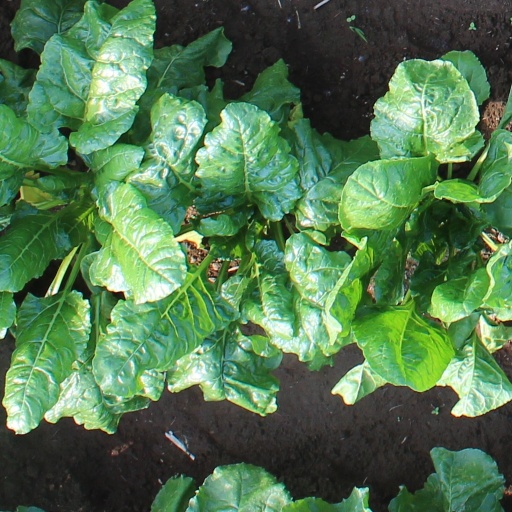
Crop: sugar beet